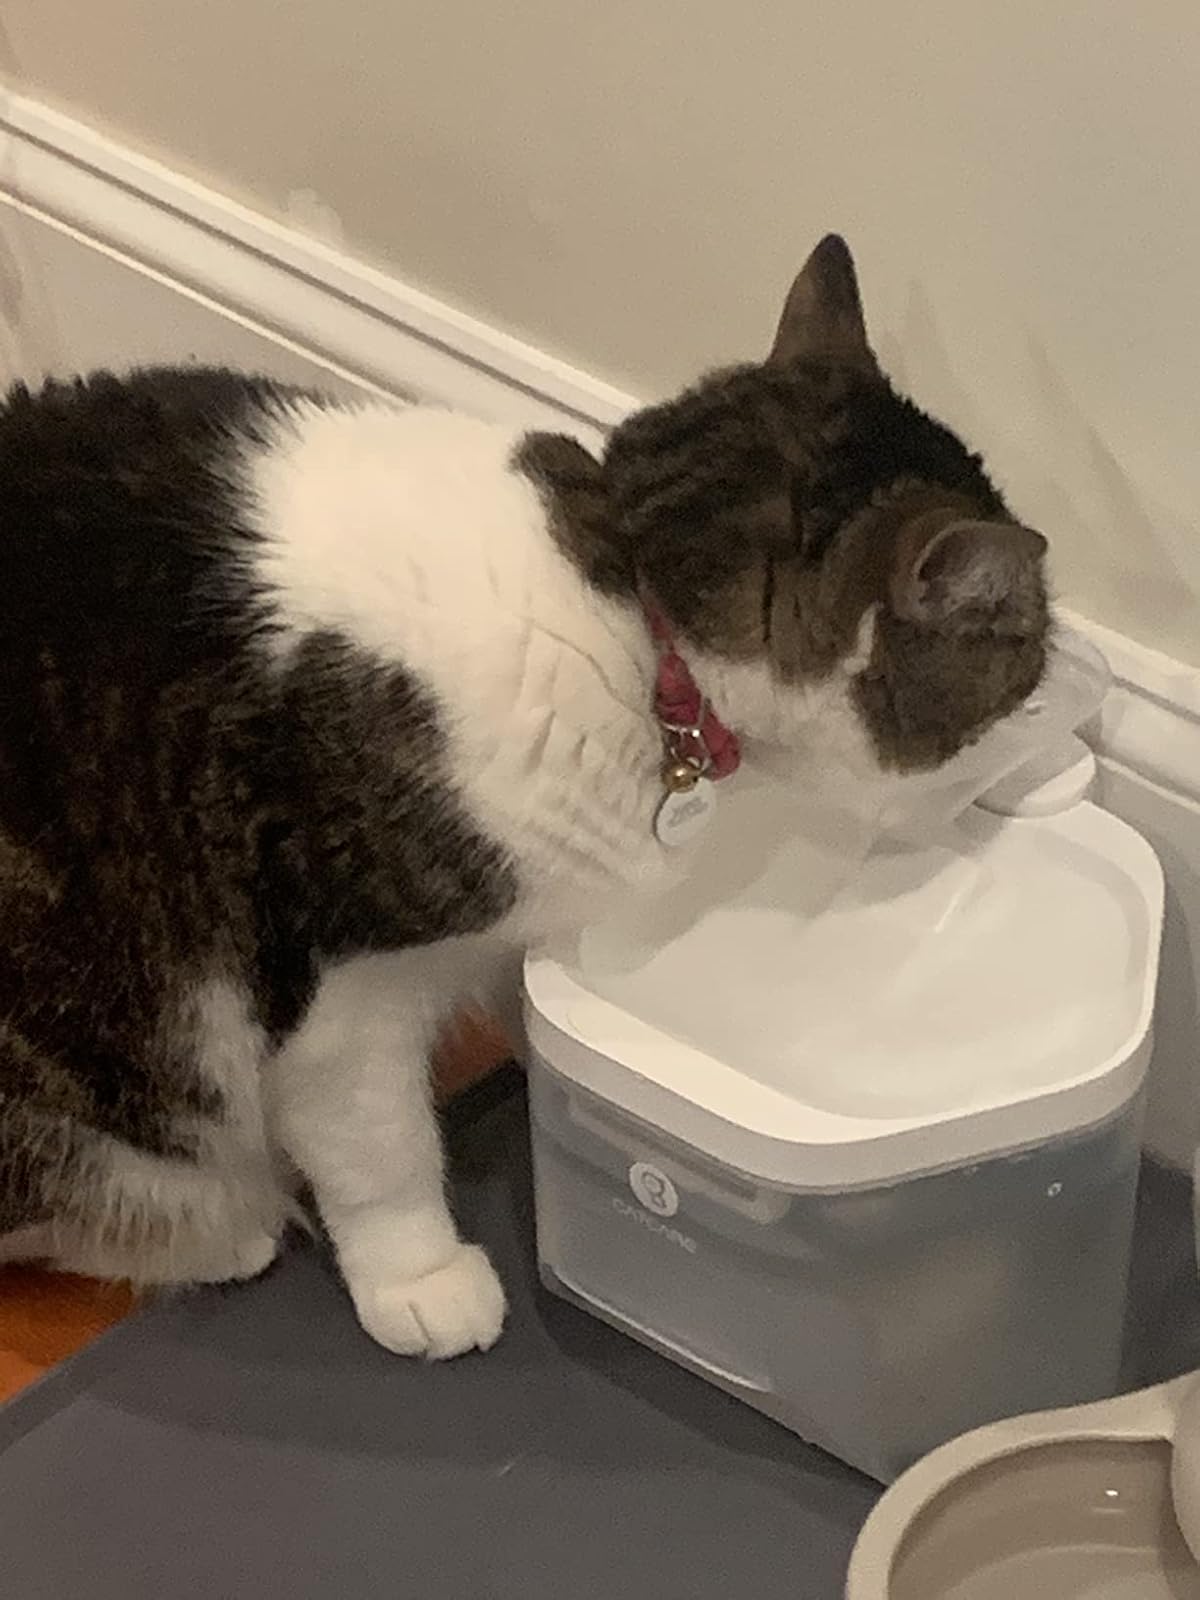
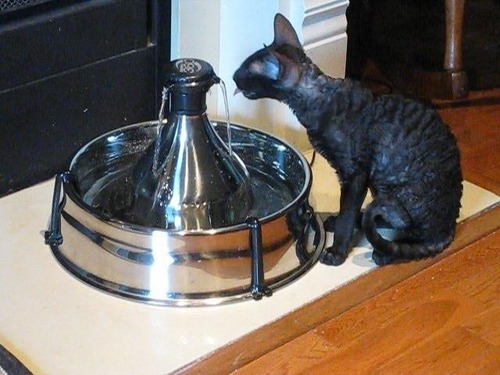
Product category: items_bowl
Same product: no